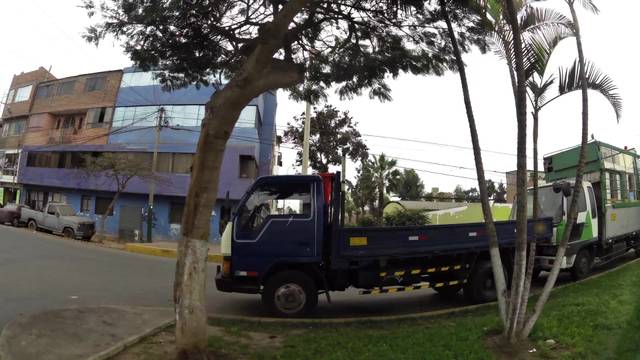
Region: Peru
Coordinates: -12.109, -77.012